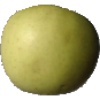
Label: Apple Golden 3